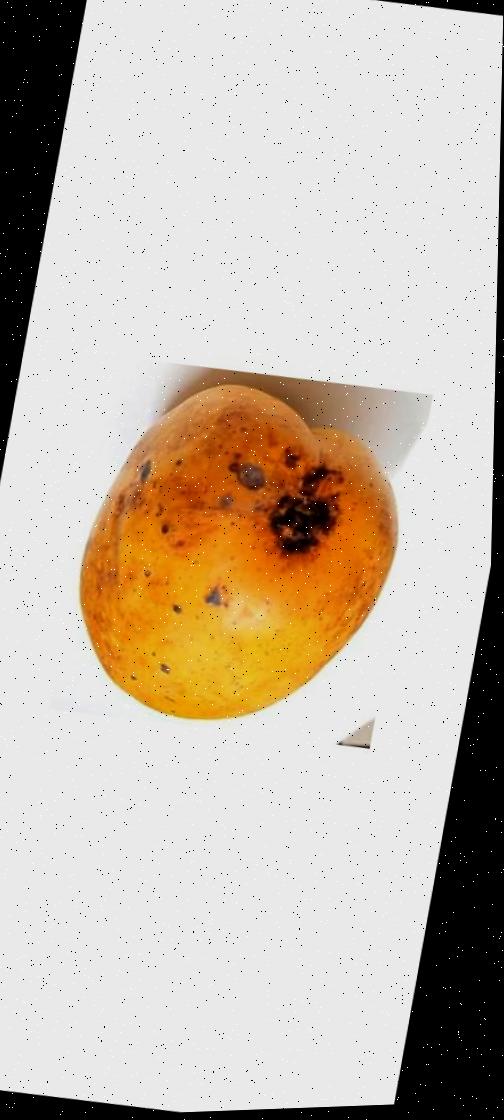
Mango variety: Bari-11